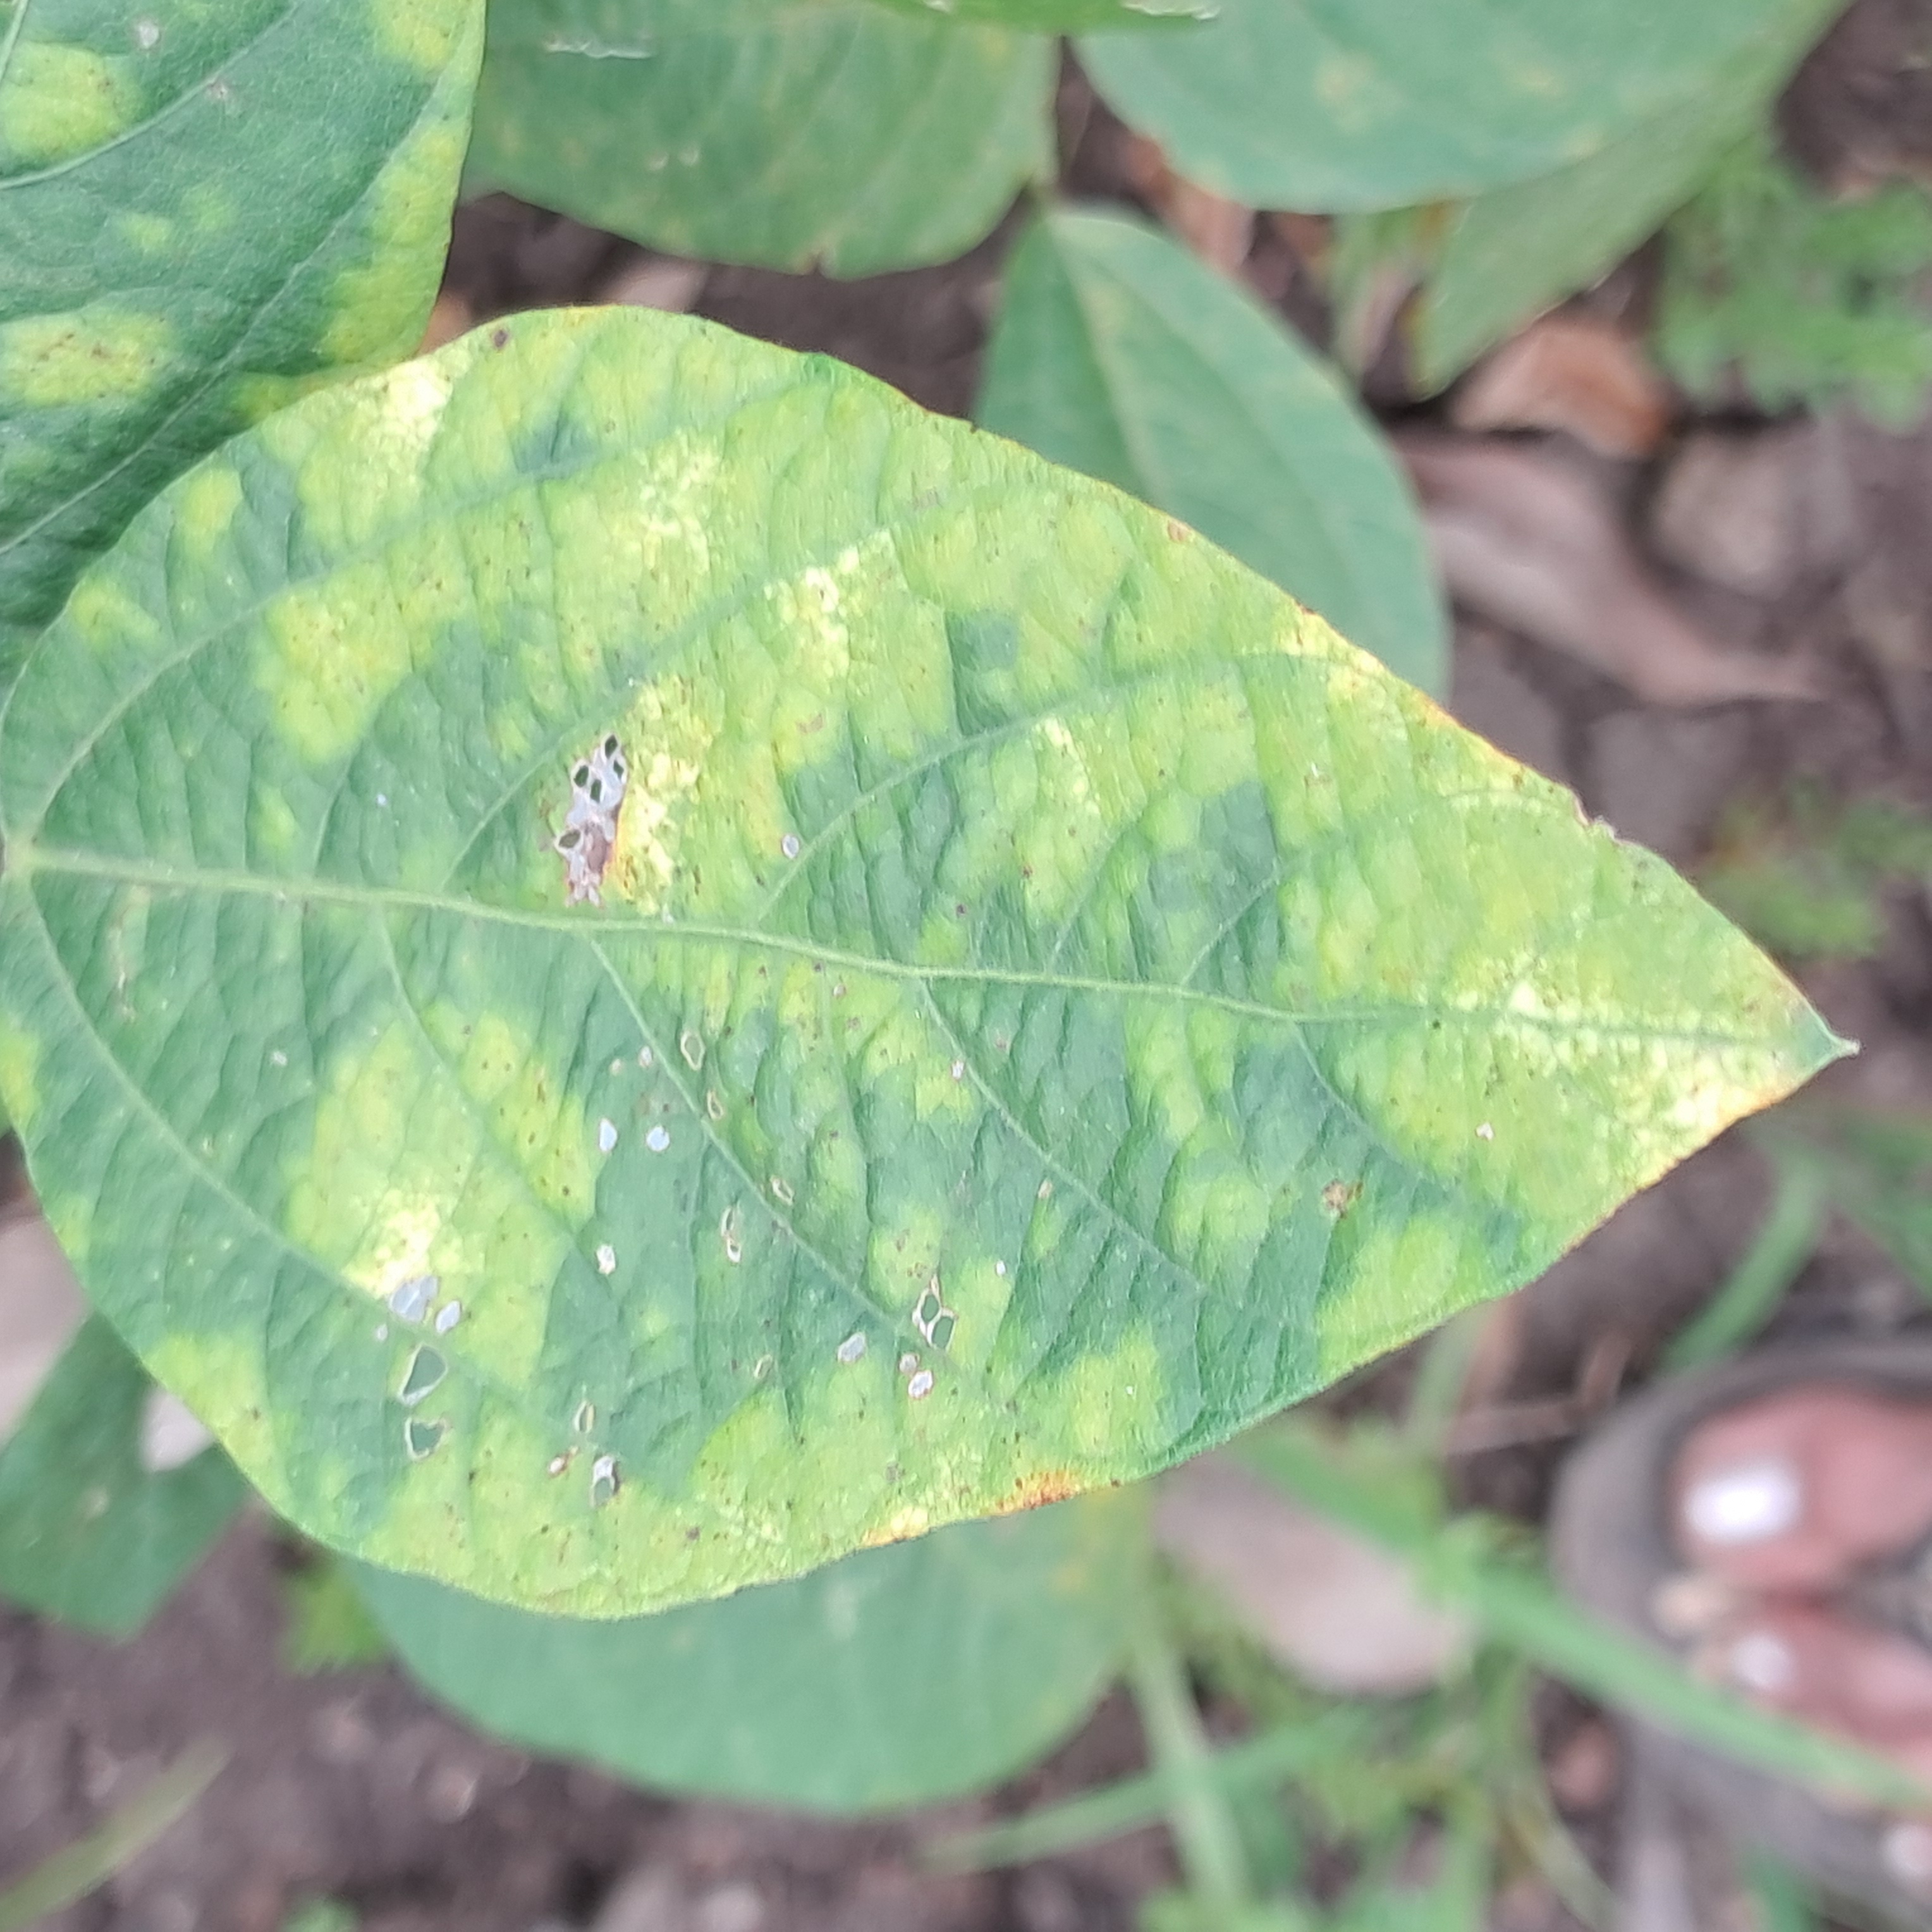
Label: Mosaic